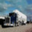
Label: truck